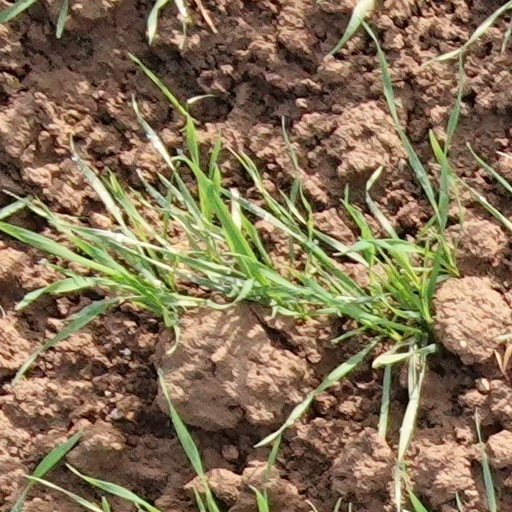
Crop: wheat